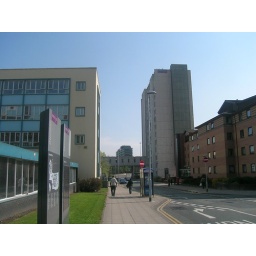
The UMIST building and a 1960s tower block in the distance